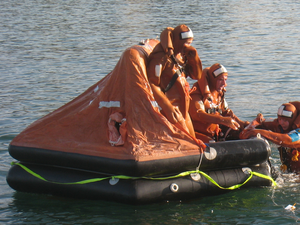
Embarquement naufragés dans radeau
Le radeau de sauvetage également nommé radeau de survie est un engin collectif de sauvetage. Il peut être de deux types : rigide ou gonflable. Dans ce dernier cas il est stocké dans un conteneur. D'encombrement très réduit, gonflable automatiquement si nécessaire, généralement de forme carrée ou octogonale, le radeau de sauvetage est destiné à abriter l'équipage d'un bateau lorsque ce dernier a fait naufrage. Il est conçu pour procurer un refuge fiable même dans les conditions les plus extrêmes – en particulier, sa forme et sa conception, doivent limiter au maximum les risques de chavirage.